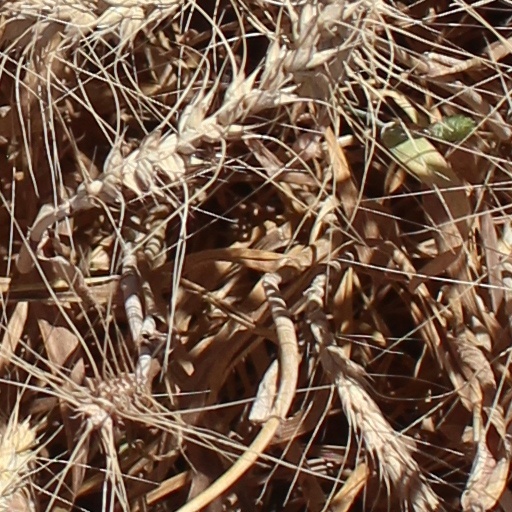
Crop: wheat